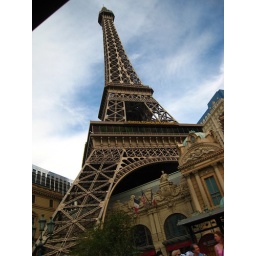
Eiffel Tower in Las Vegas as taken from the car window while driving the strip.